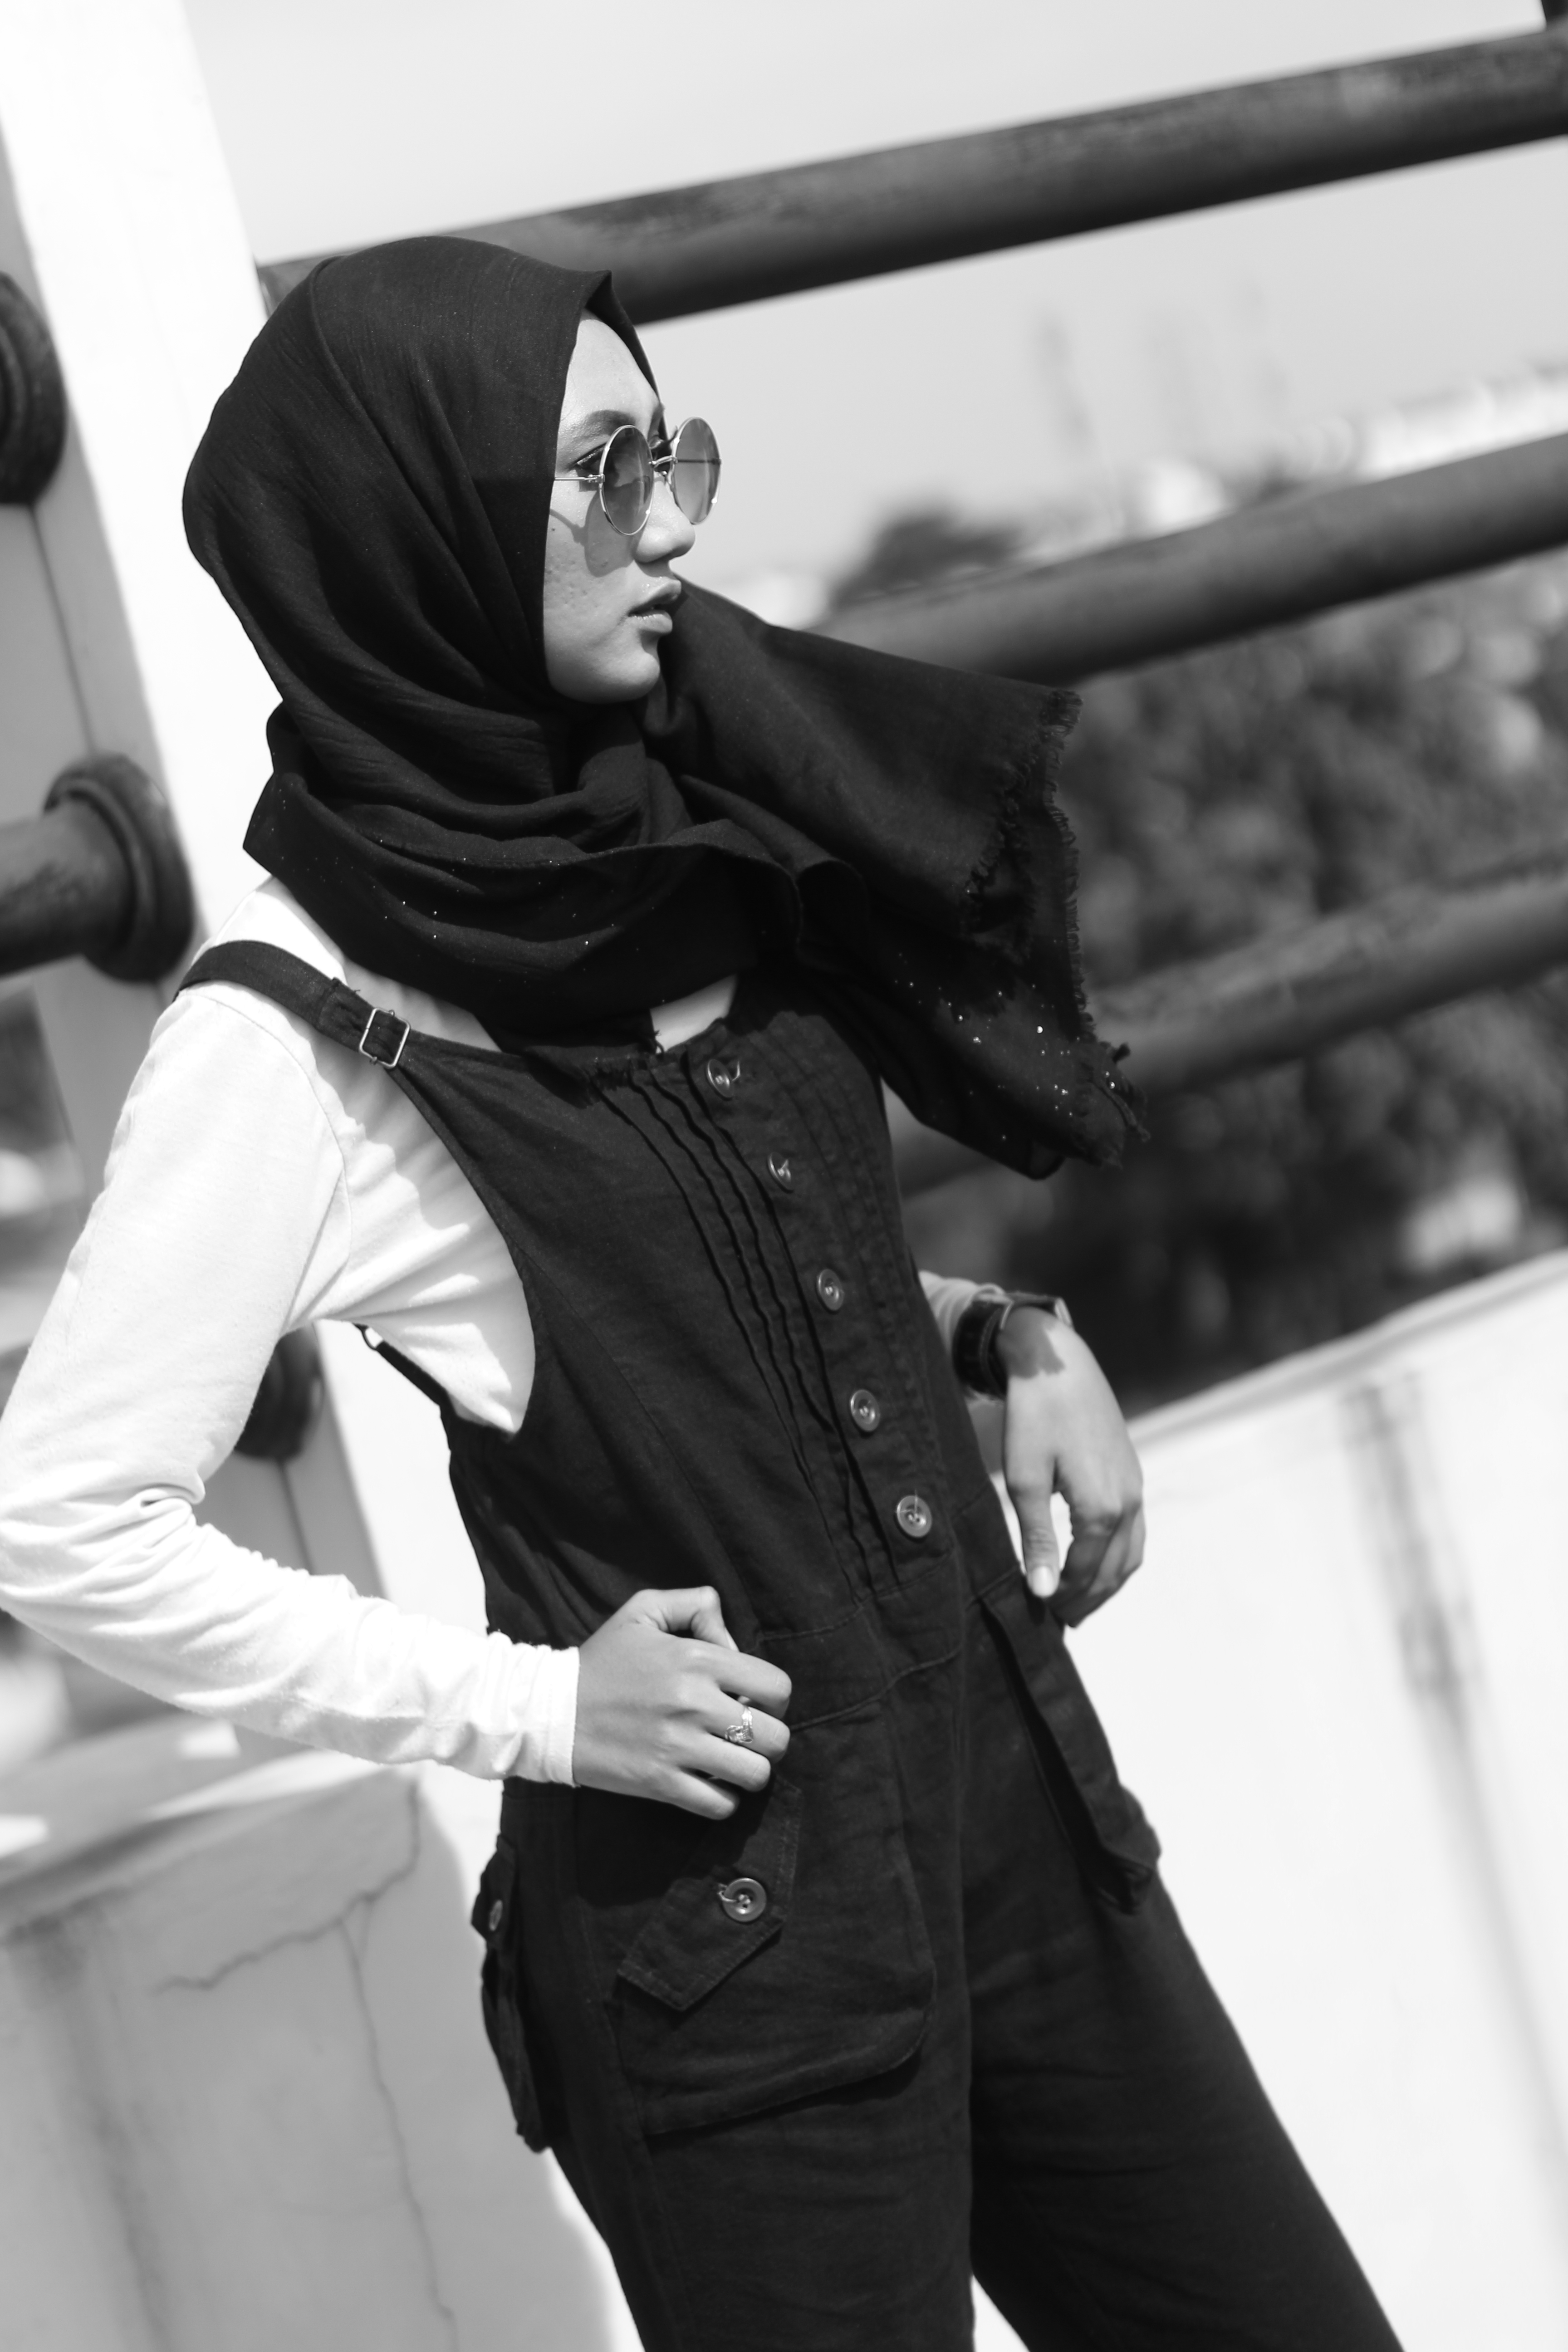
woman, white, black, photograph, black and white, photography, monochrome photography, gentleman, shoulder, outerwear, fashion, monochrome, girl